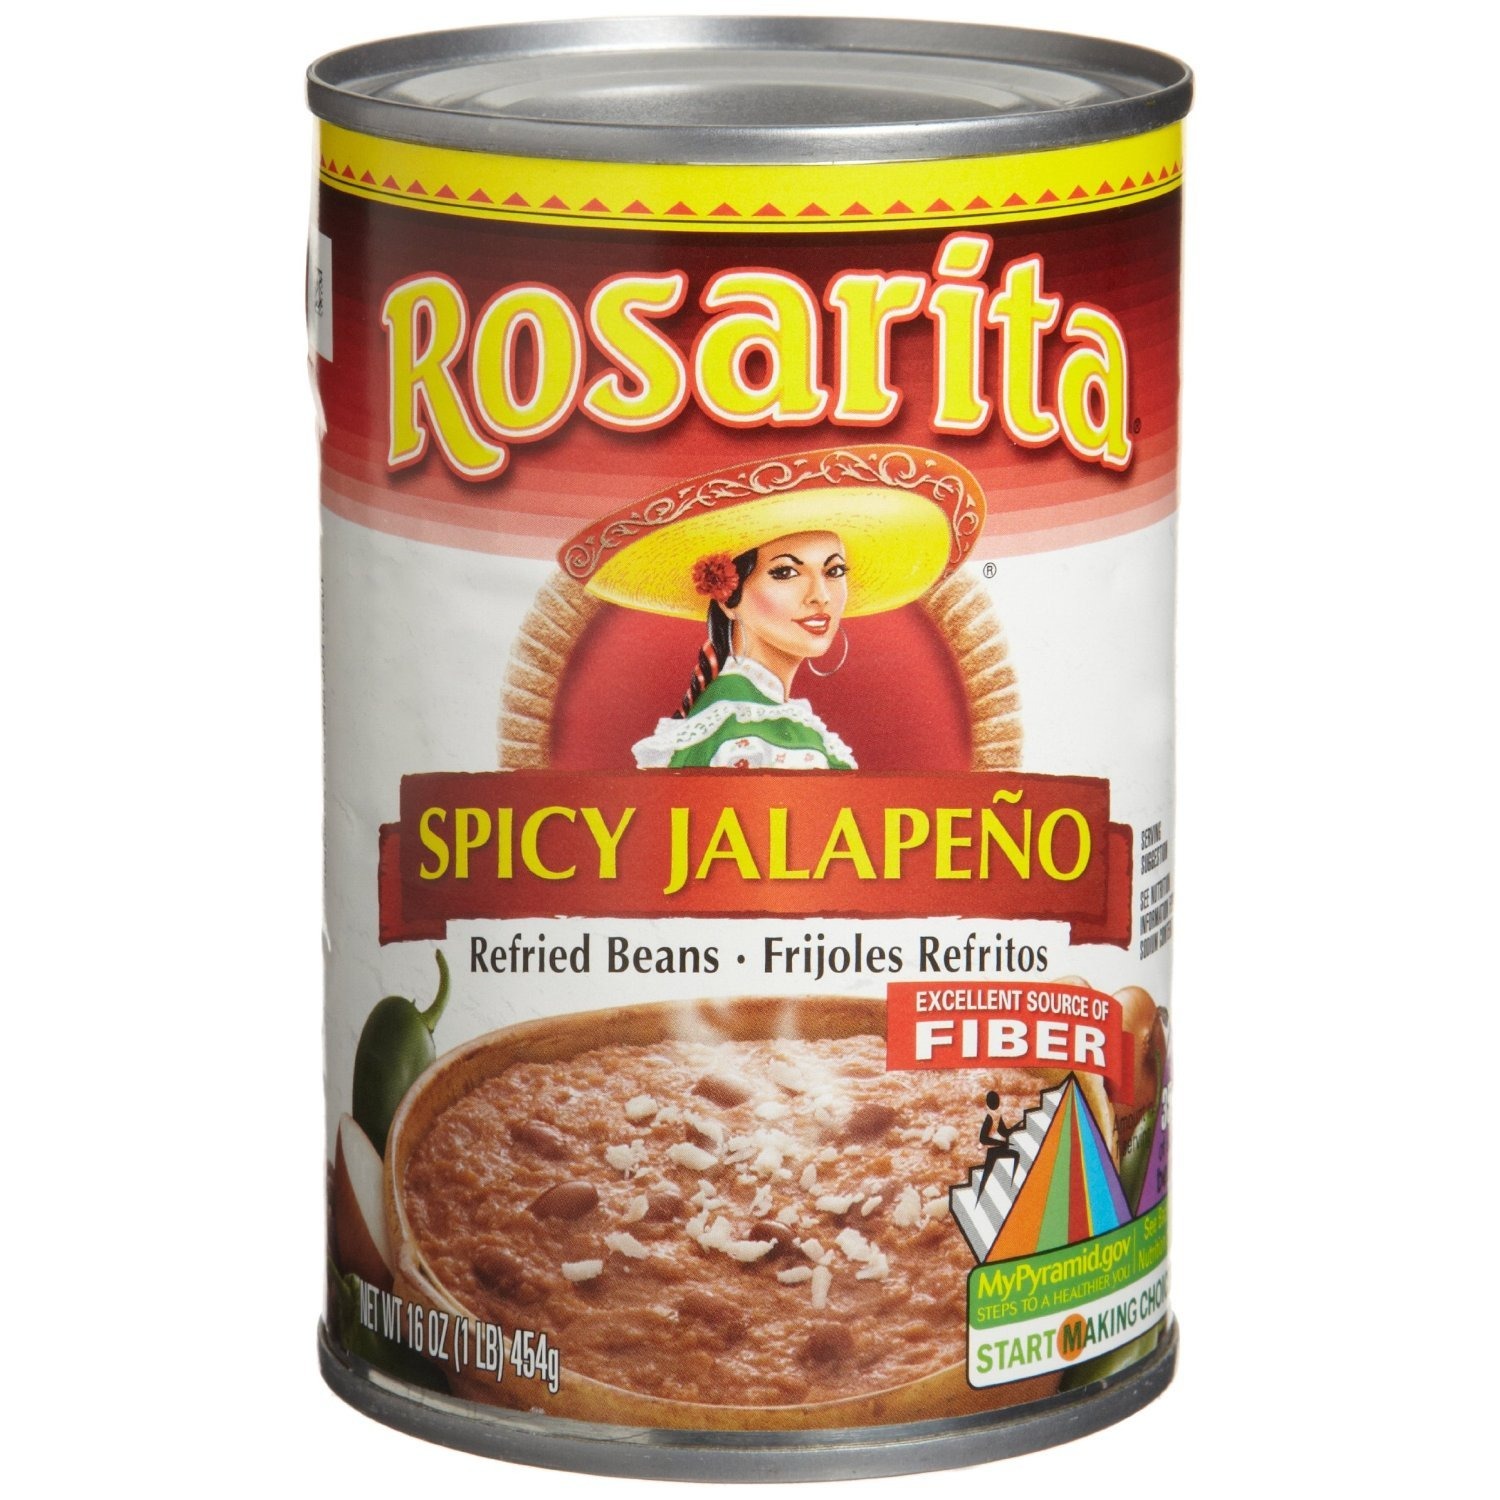
Item Name: Rosarita Refried Beans 16oz Can (Pack of 6) Choose Flavor Below (Spicy Jalapeno)
Bullet Point: Pack of 6
Product Description: Rosarita
Value: 96.0
Unit: Ounce

Price: 1.99